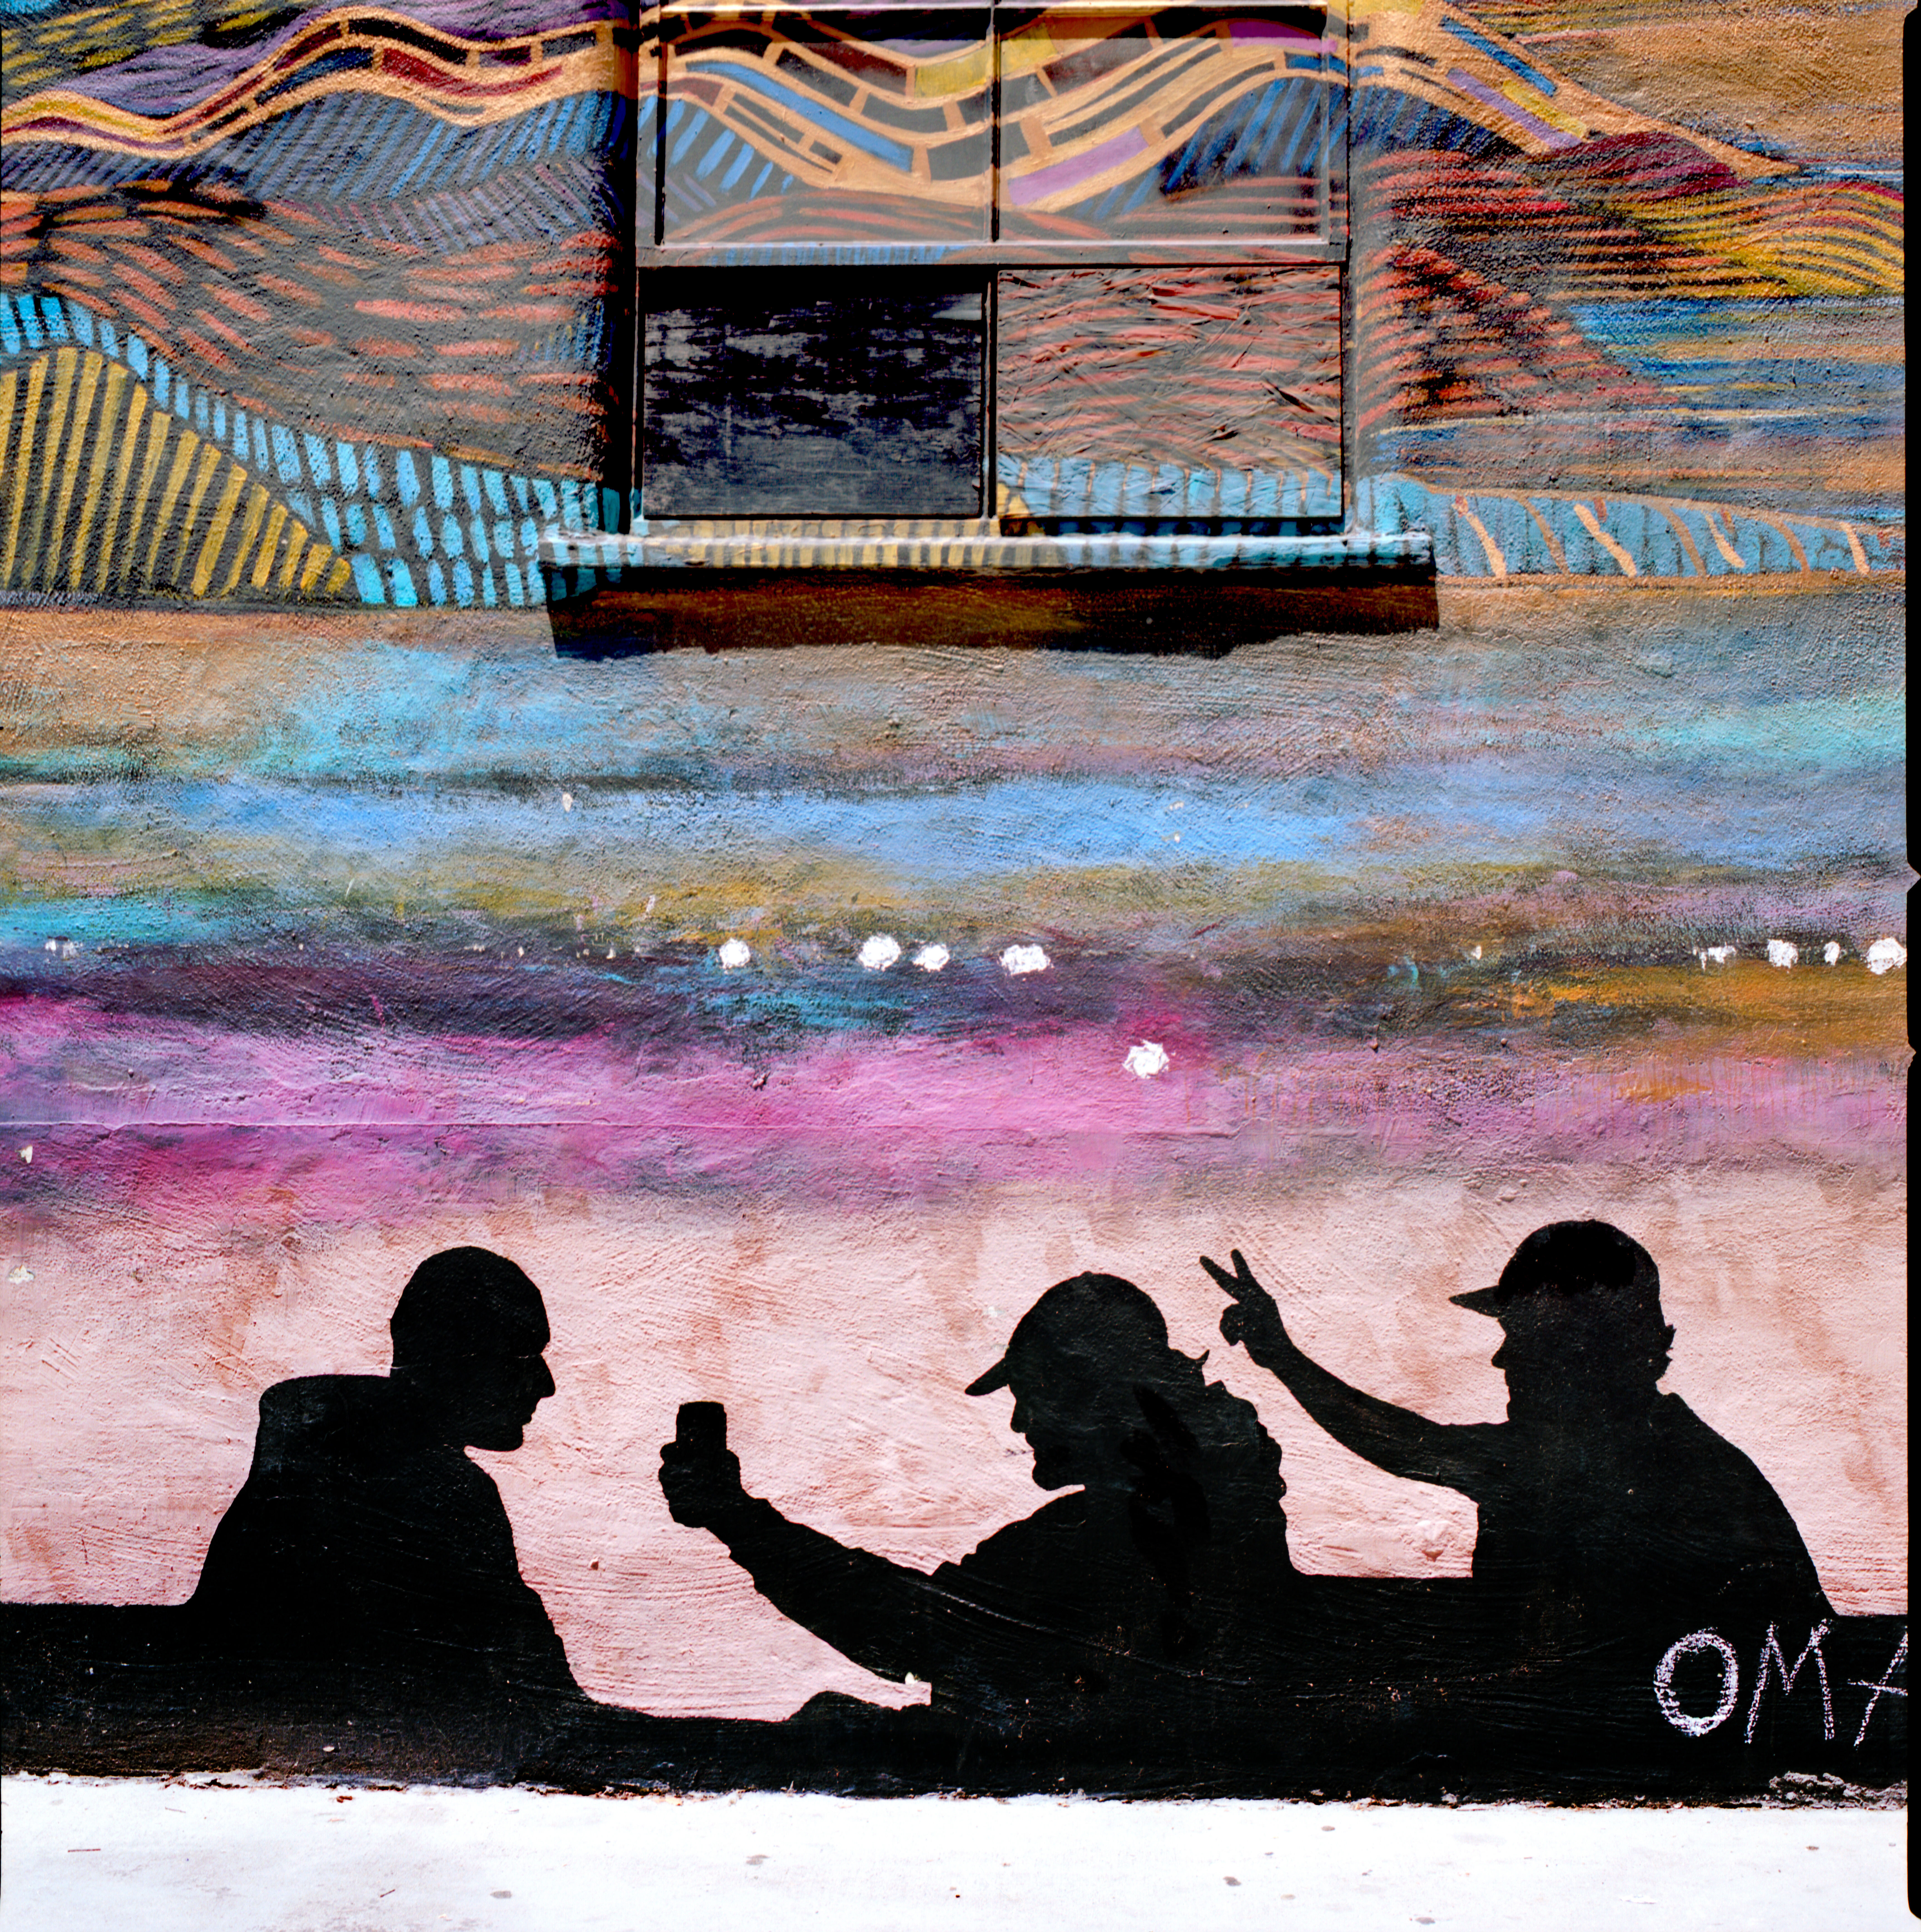
urban, film, paint, painting, art, cool image, illustration, mural, streetart, poster, 120, i, portra160, sacramento, modern art, acrylic paint, album cover